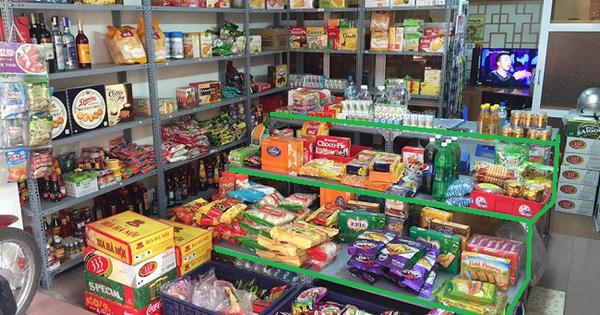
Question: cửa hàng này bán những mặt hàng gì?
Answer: cửa hàng này bán các mặt hàng tạp hóa